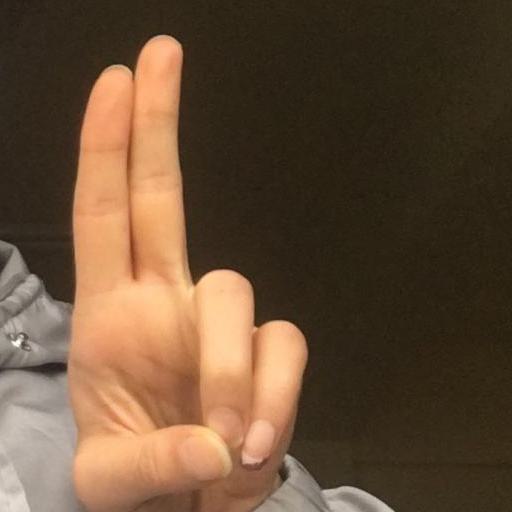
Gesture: two_up